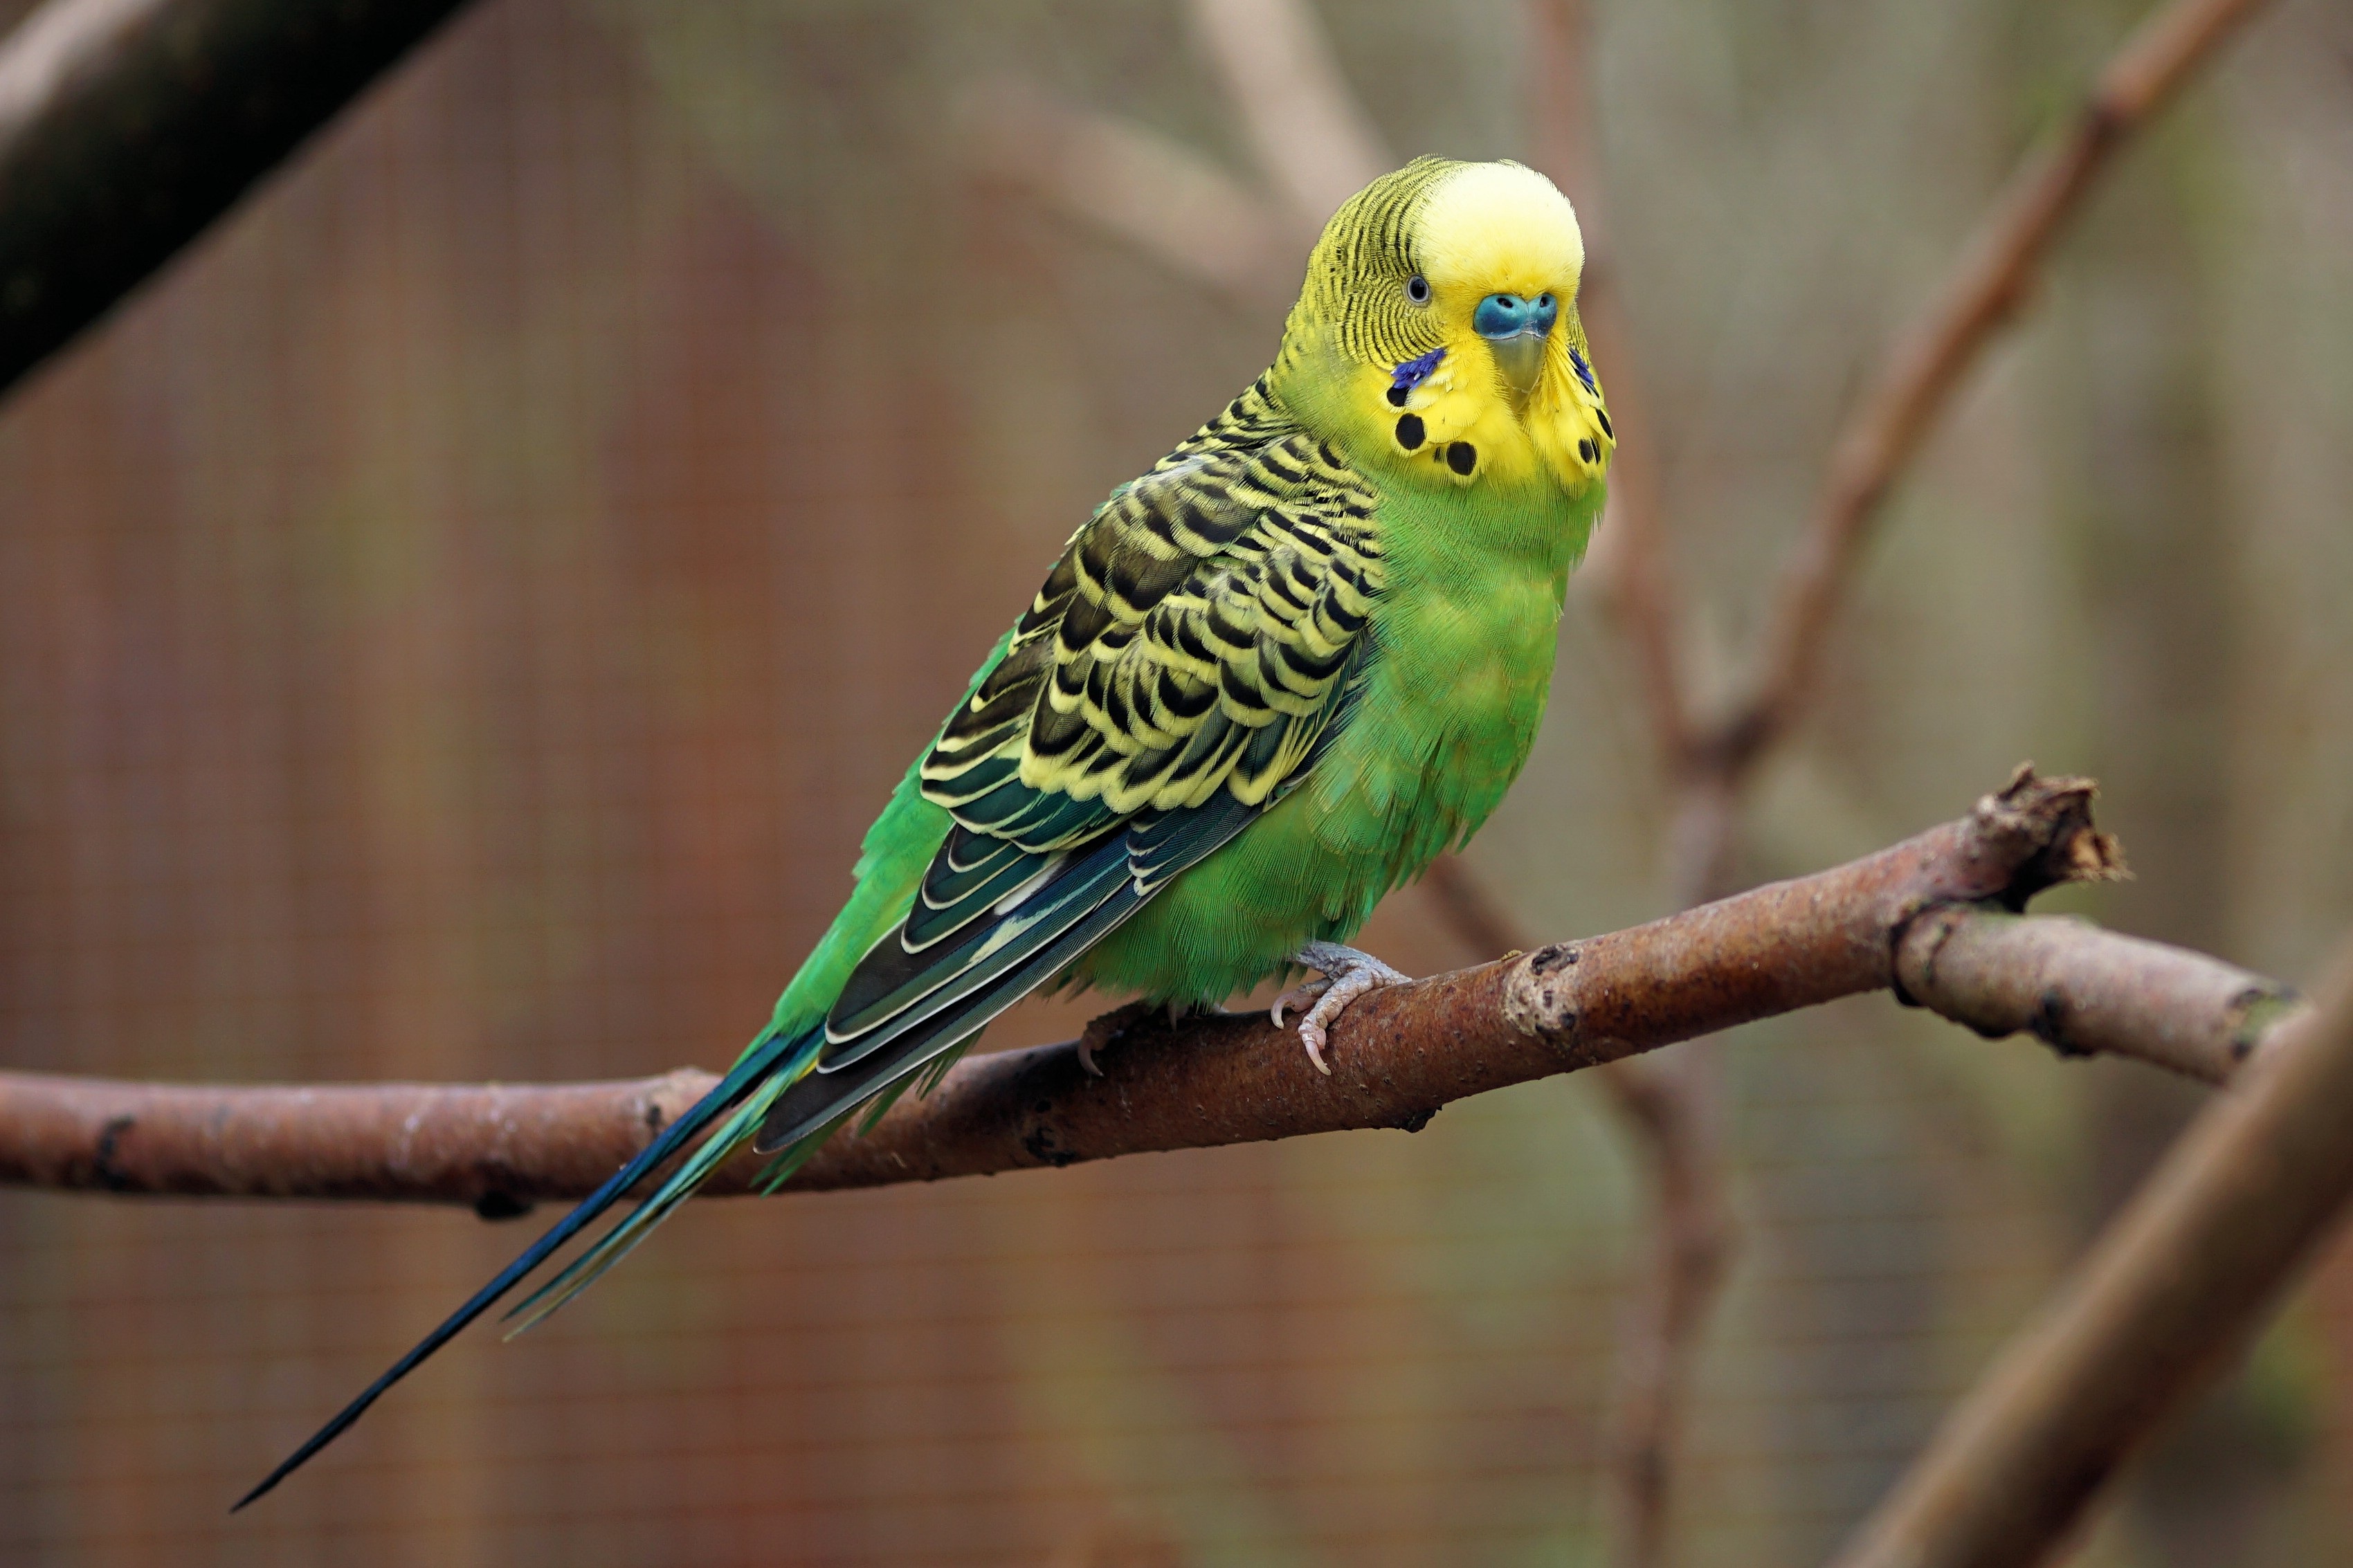
nature, branch, bird, wing, wildlife, food, green, beak, color, feather, fauna, plumage, lorikeet, animals, vertebrate, creature, parrot, parakeet, animal world, wildlife photography, budgie, sababurg castle, zoo sababurg, small bird, common pet parakeet, ziervogel